College Park, Maryland

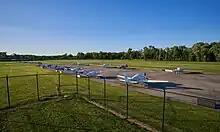
Planes parked at the College Park airport with the runway in the background

The University of Maryland, College Park, the flagship institution of the University System of Maryland, is located within the College Park city limits. With over 40,000 enrolled students, it is also the largest campus-based university in both the state and the Washington metropolitan area.